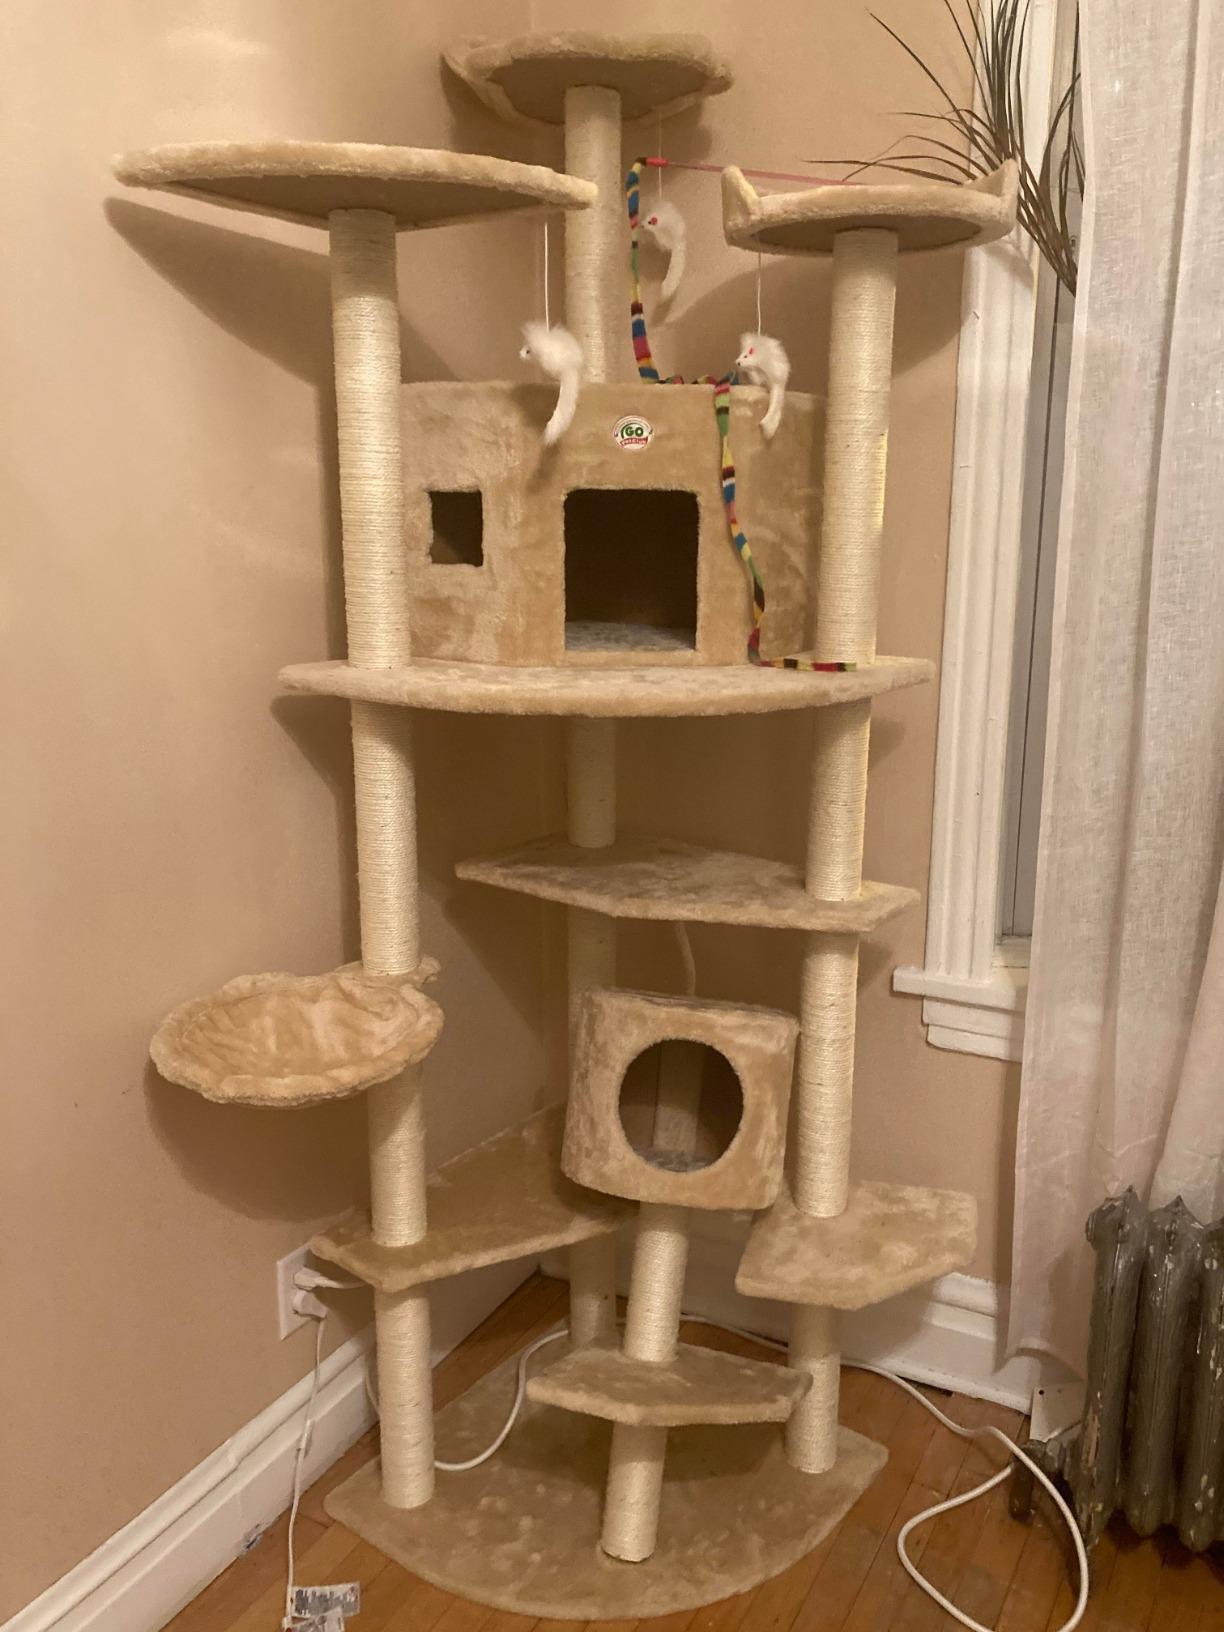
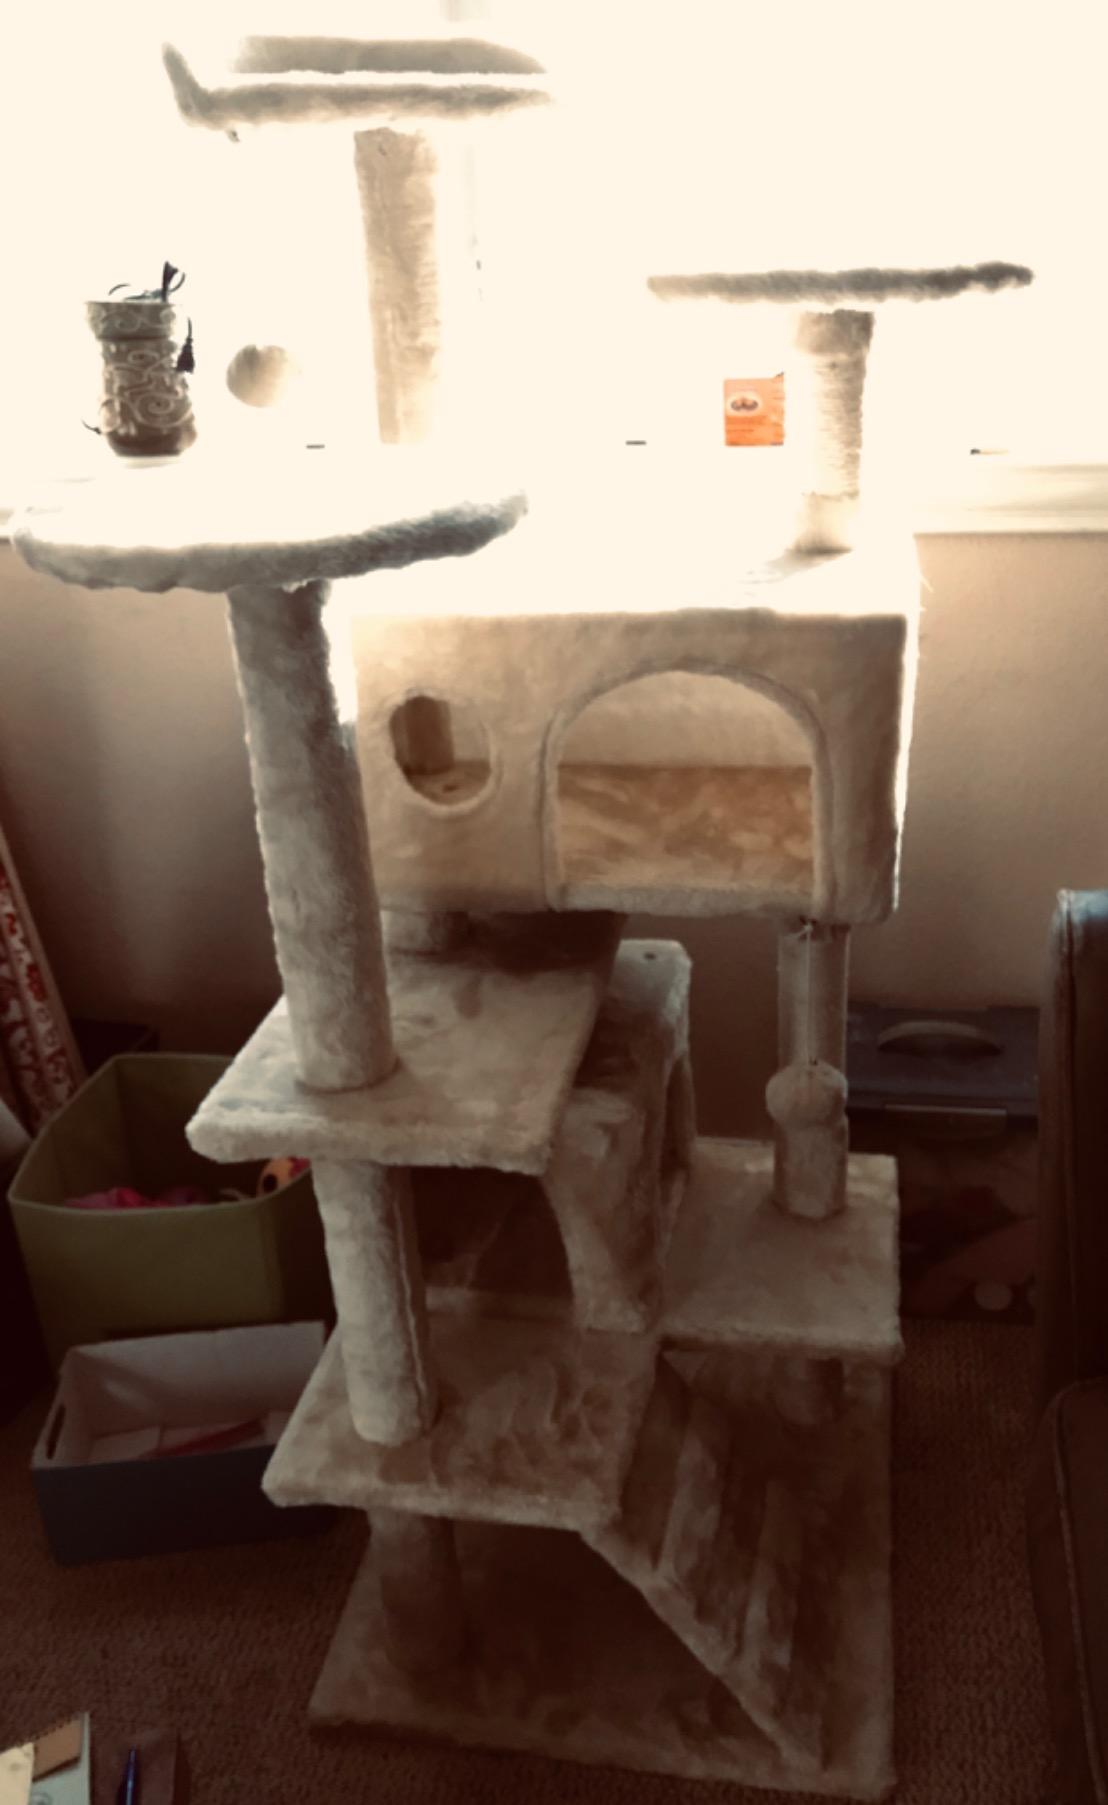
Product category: items_cat tree
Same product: no